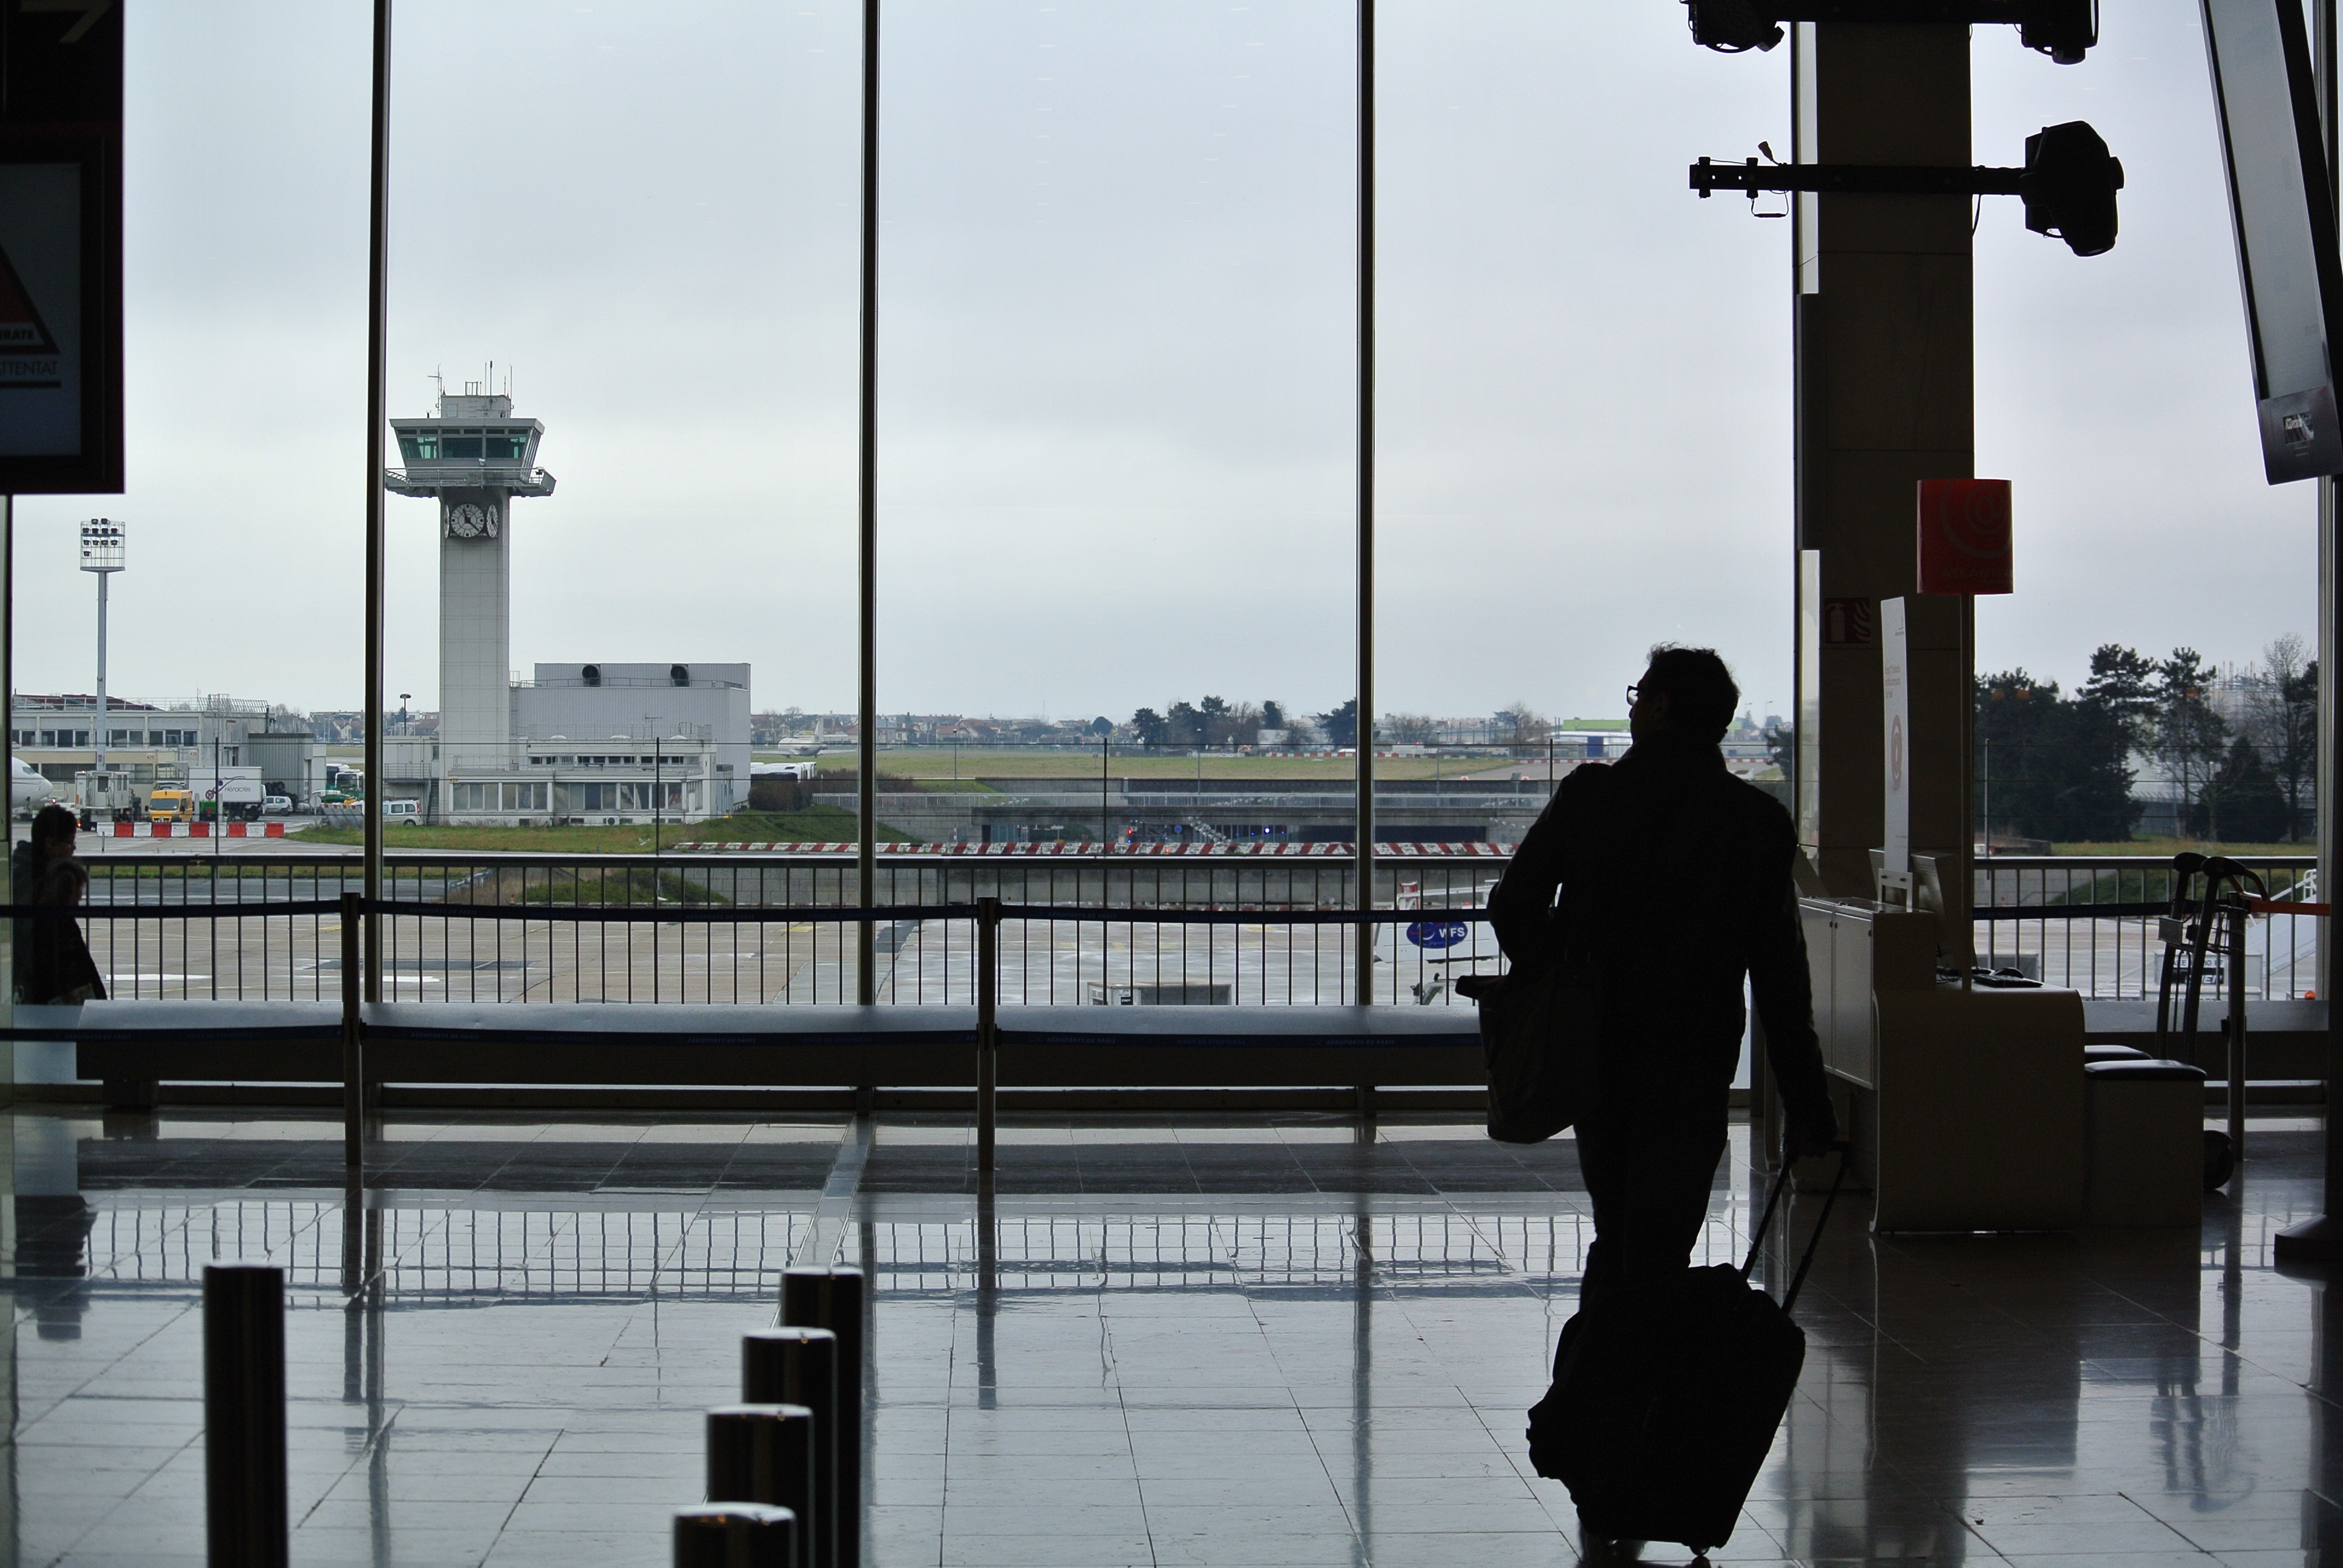
pedestrian, street, airport, transport, reflection, lighting, infrastructure, boarding, traveling, travelers, airport lounge, bussines trip